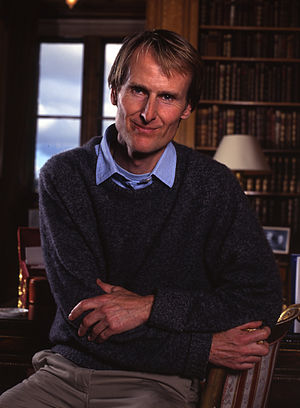
Ralph Percy, 12. Hertug af Northumberland
Hertugen i 1997
Ralph George Algernon Percy, 12. Hertug af Northumberland, kendt som Lord Ralph Percy indtil 1995, er en engelsk hereditary peer og godsejer, og nuværende leder af Huset Percy.